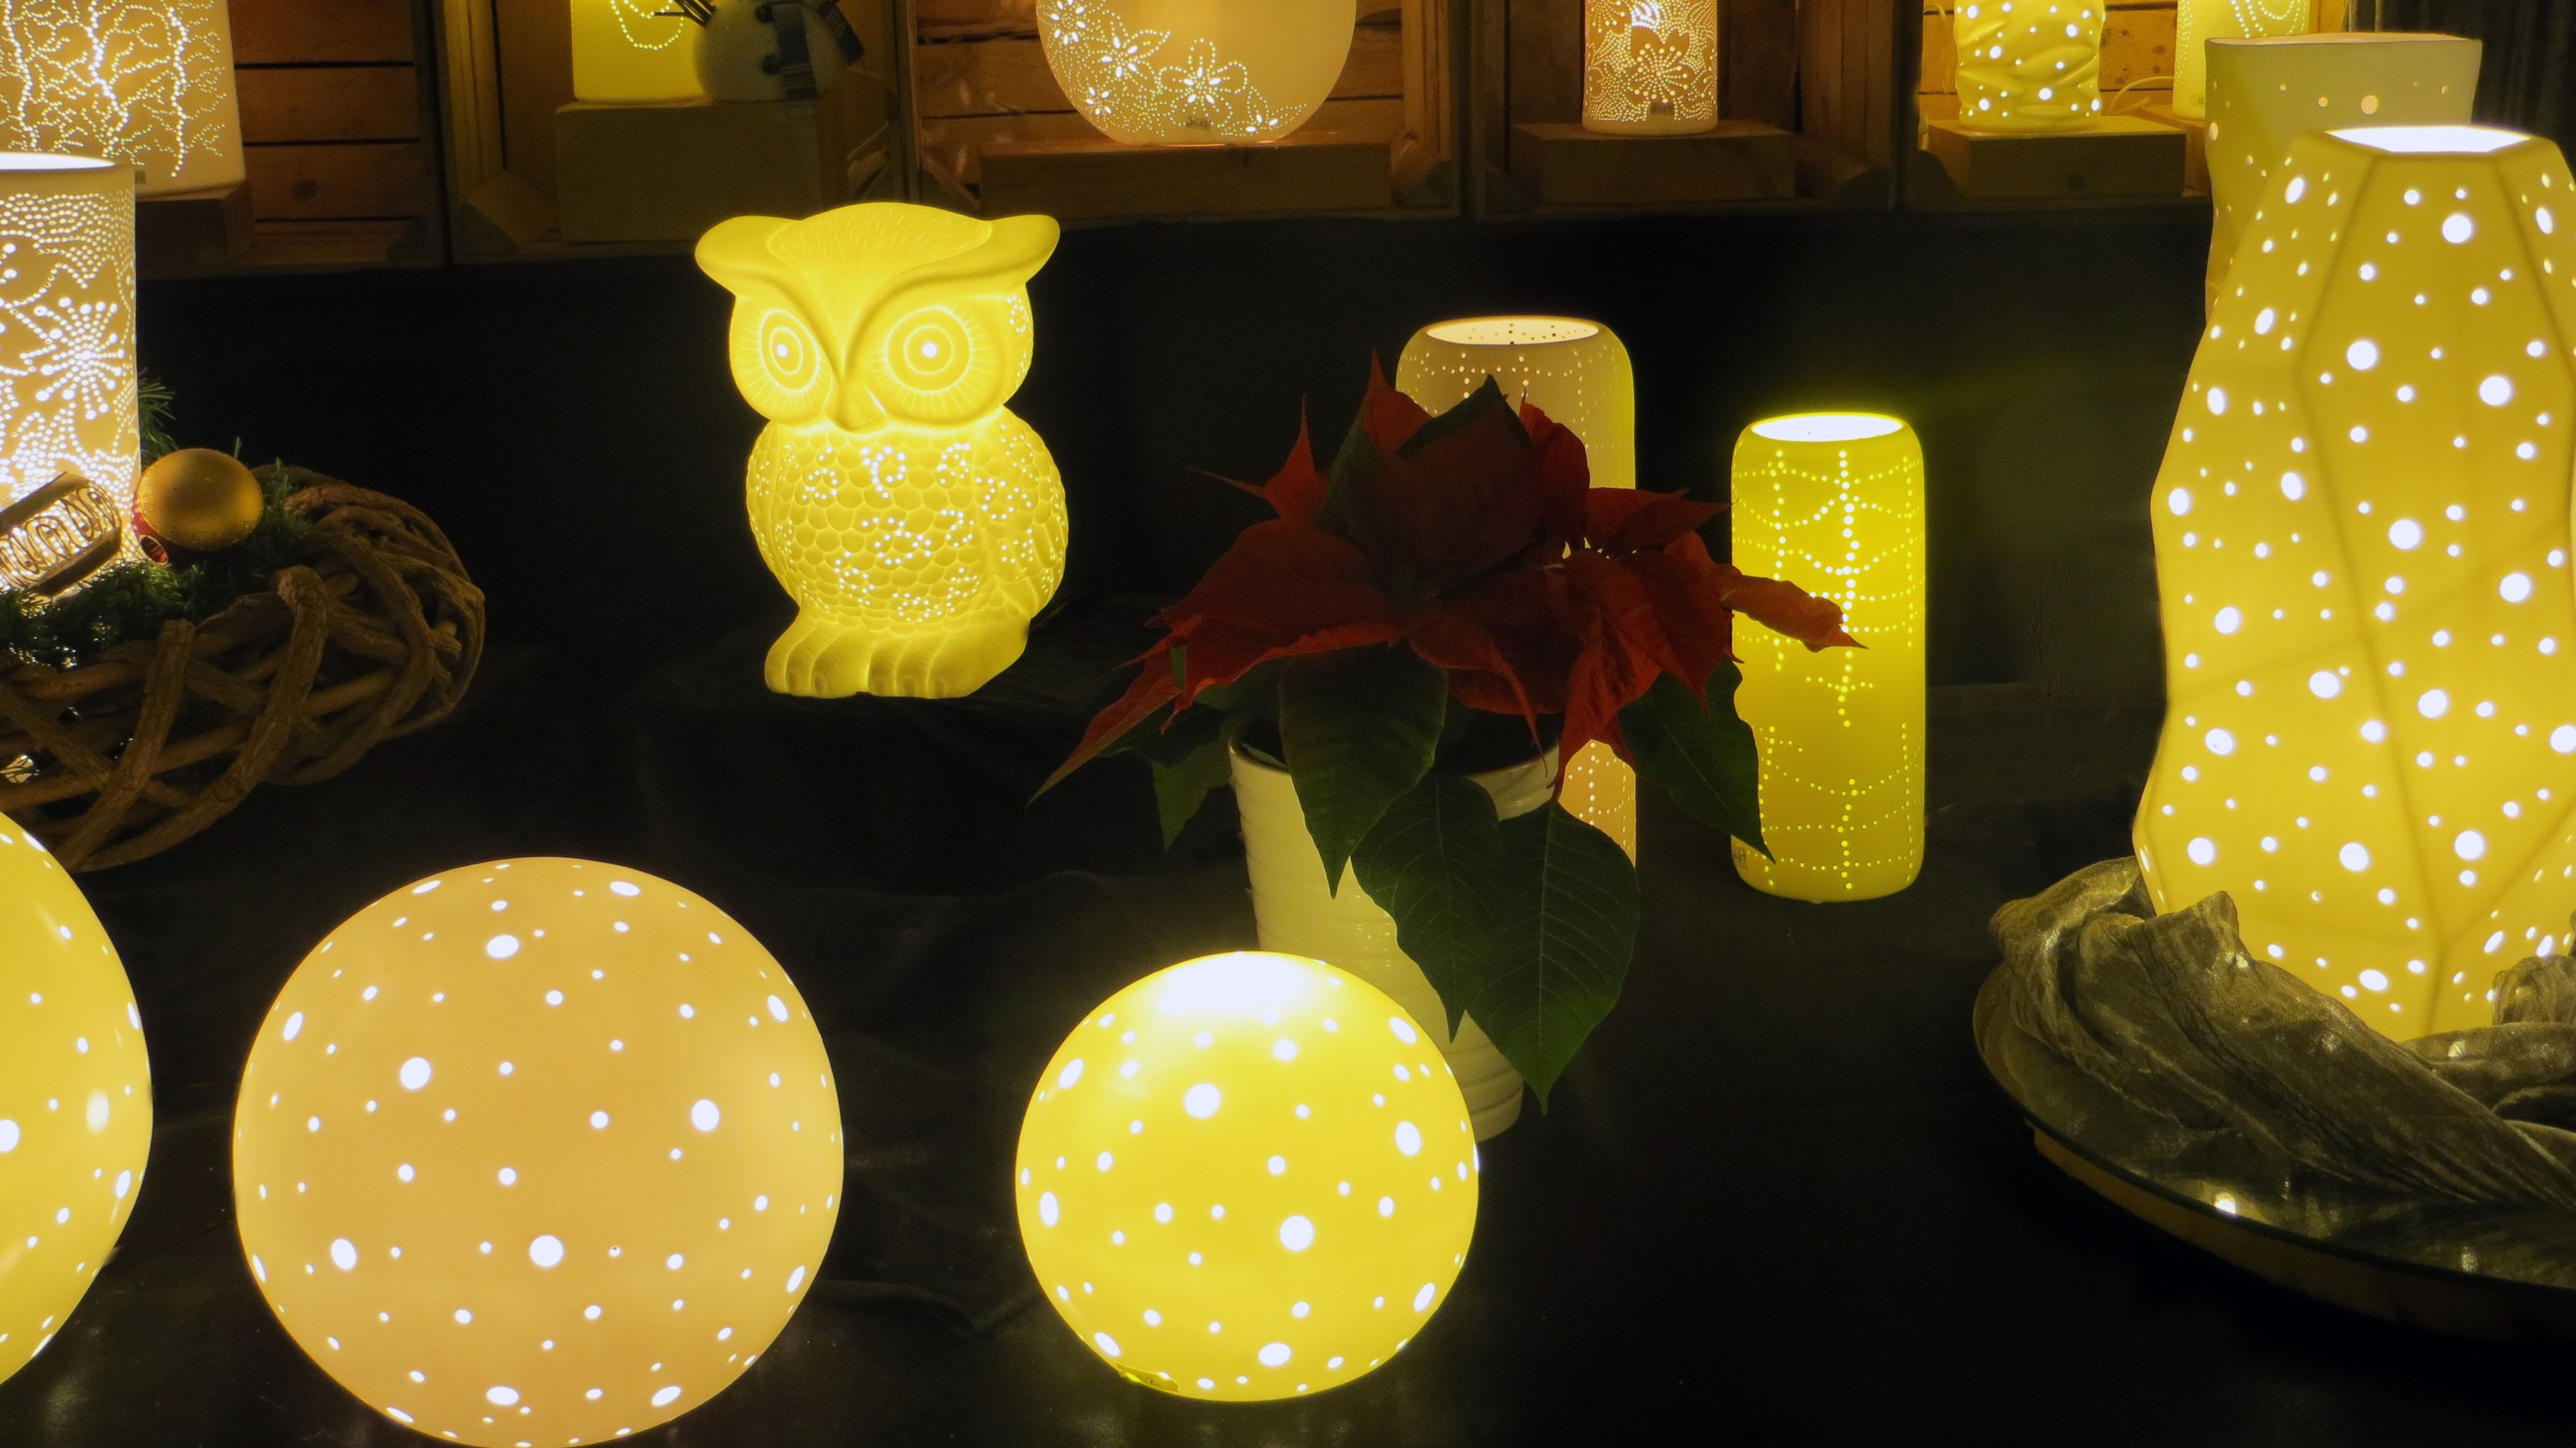
light, flower, color, yellow, christmas, lighting, market stall, christmas decoration, design, stall, lamps, event, christmas market